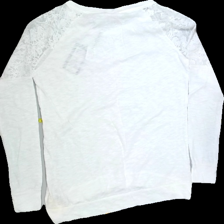
View: back
Type: Shirt
Category: Ladies
Brand: Not Applicable
Colors: White
Material: 50%cotton 50%polyester
Pattern: Lace
Cut: Regular, C-collar
Size: S
Season: All
Trend: No trend
Stains: Yes
Price range: <50
Recommended usage: Export